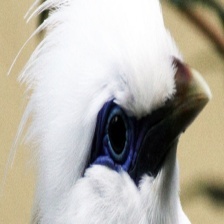
Species: BALI STARLING
Scientific name: LEUCOPSAR ROTHSCHILDI